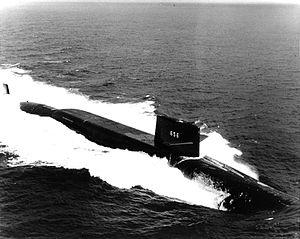
L'USS George Washington Carver (SSBN-656) est un sous-marin nucléaire lanceur d'engins de la classe Benjamin Franklin de l'United States Navy qui a été en service de 1966 à 1993. Il s'agit du second navire de l'US Navy à être nommé en l'honneur du botaniste et agronome George Washington Carver.